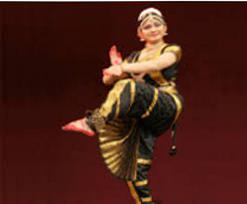
Dance form: bharatanatyam